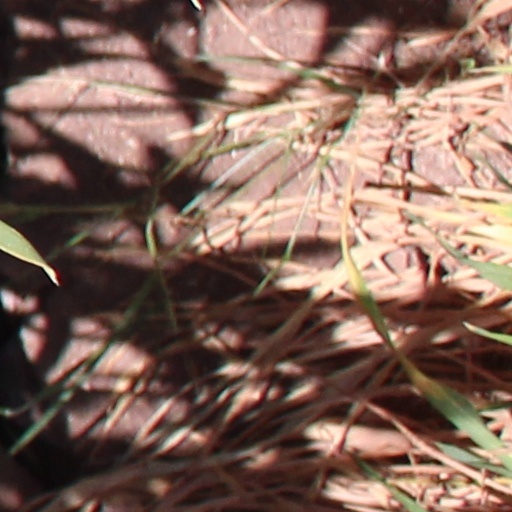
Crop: wheat